Riot grrrl

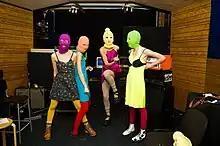
Pussy Riot, a Russian band. Photo by Denis Bochkarev.

Since its beginnings, the riot grrrl movement was attractive to many women in varied cultures. Its spread across the world established bands in Brazil, Paraguay, Israel, Australia, Malaysia, and Europe, and its globalization was also aided by the distribution of zines across Asia, Europe, and South America. The discovery of riot grrrl provided women across the globe with access to an outlet that challenged the dominant culture's attitudes toward the female body through a form of self-expression that previously was often inaccessible to women in non-western nations. In addition to becoming a vehicle of expression for equality, bands in the genre affected the status quo of the music industry by challenging the gender norms that favoured male musicians.